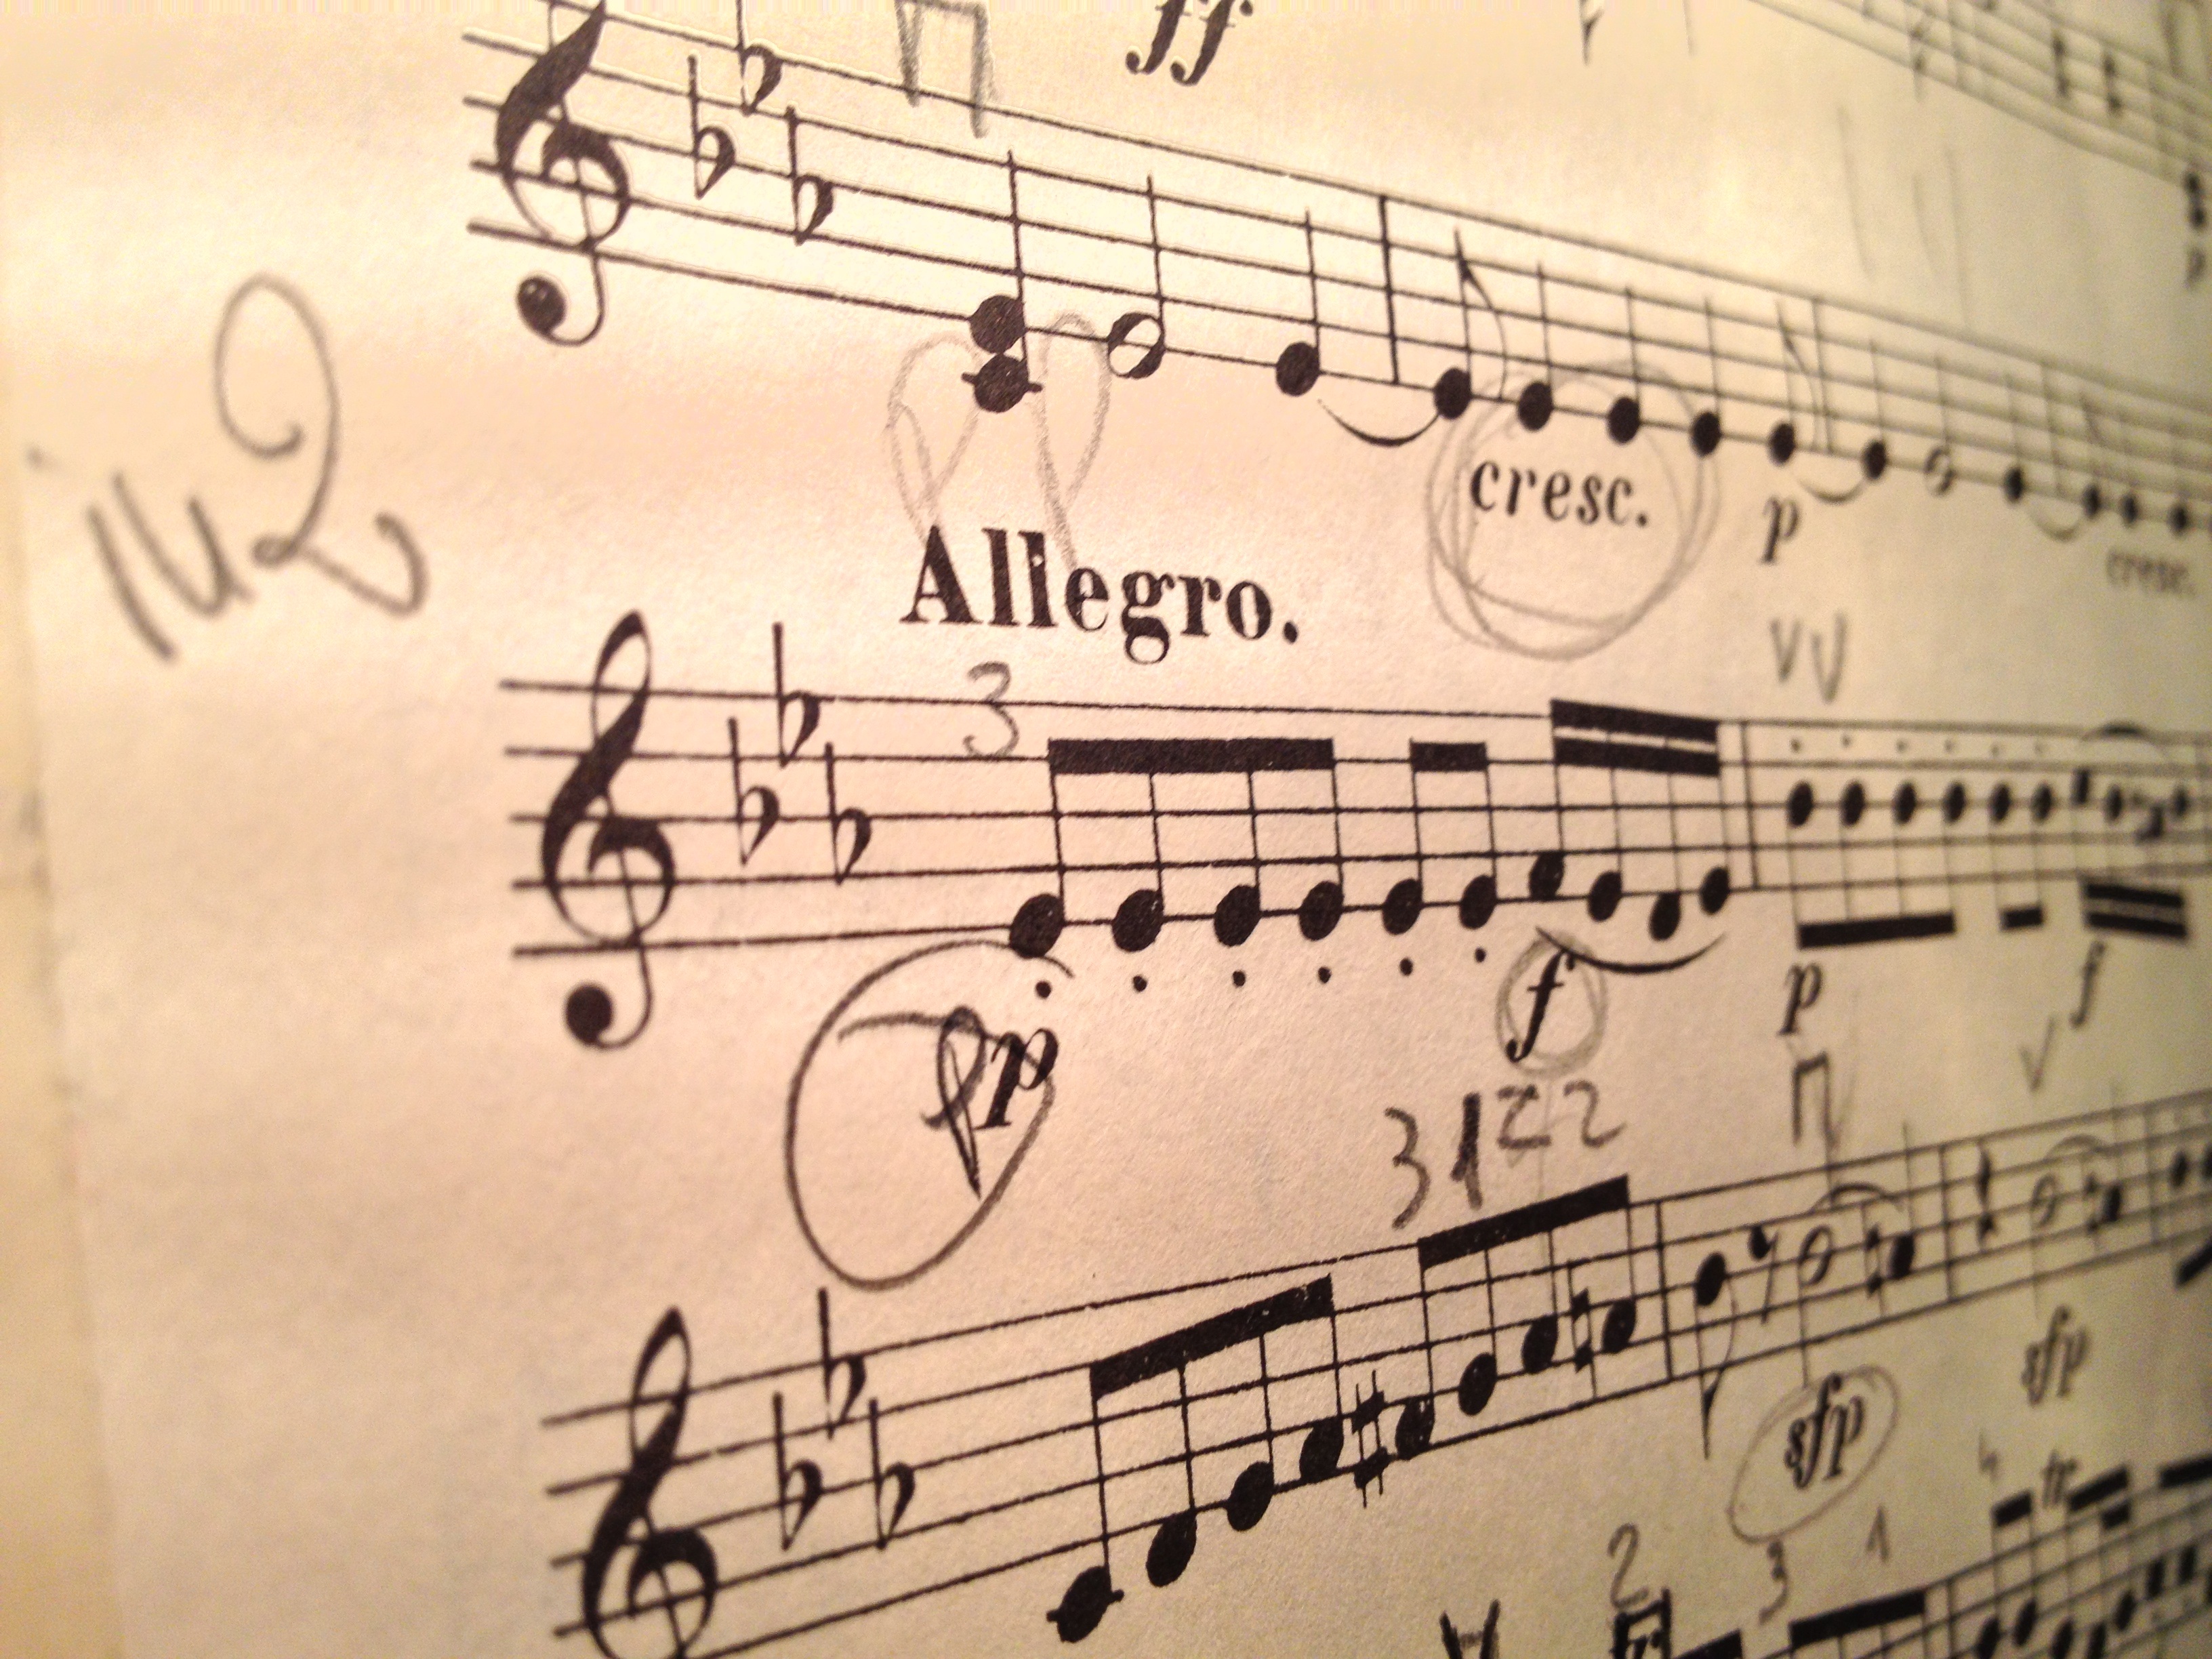
writing, music, number, line, sheet music, violin, font, orchestra, sketch, drawing, text, performance, handwriting, shape, mozart, score, symphony, magic flute